Gaelic football

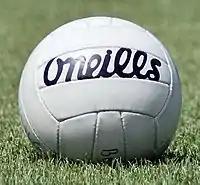
The ball used for a match, made by Irish company O'Neills

A Gaelic pitch is similar in some respects to a rugby pitch but larger. The grass pitch is rectangular, stretching long and wide. There are H-shaped goalposts at each end, formed by two posts, which are usually high, set apart, and connected above the ground by a crossbar. A net extending behind the goal is attached to the crossbar and lower goalposts. The same pitch is used for hurling; the GAA, which organises both sports, decided this to facilitate dual usage. Lines are marked at distances of , , and ( in hurling) from each end-line. Shorter pitches and smaller goals are used by youth teams.